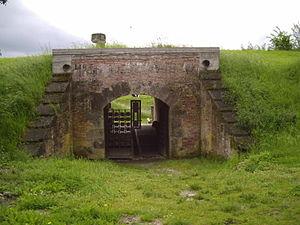
Marsal 57 France, Potterne sud
Marsal est une commune française située dans le département de la Moselle en région Grand Est. Ses habitants sont les Marsalais.